List of The Great Food Truck Race episodes

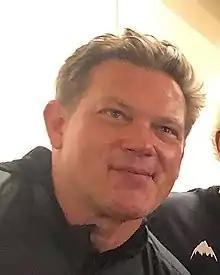
Tyler Florence has hosted the series since its inception.

"The Great Food Truck Race" is an American reality competition and cooking television series that airs on Food Network. The series is hosted by Tyler Florence. It first premiered on August 15, 2010. The seventeenth season began airing on June 30, 2024. Within the program, a group of professional or amateur food truck entrepreneurs compete against each other to win a cash prize.